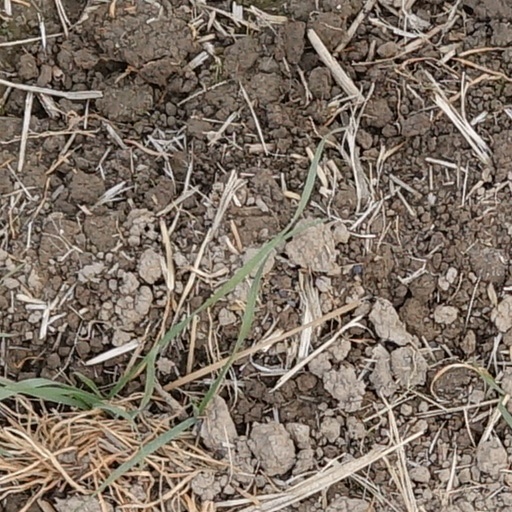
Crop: wheat